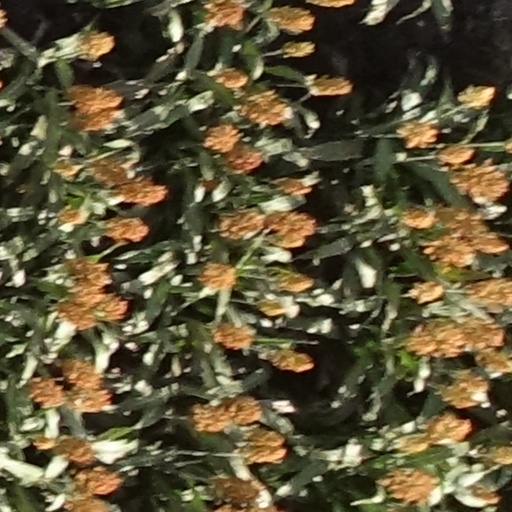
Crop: sorghum